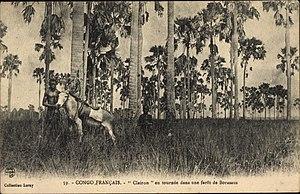
59 - Congo Français - ""Clairon"" en tournée dans une forêt de Borassus"
Les Vili forment un peuple bantou d'Afrique centrale, établi au sud-ouest du Gabon, en République du Congo, en Angola et en République démocratique du Congo. En République du Congo ils sont présents dans deux départements, Kouilou et Pointe Noire, et également nombreux dans Brazzaville. C'est un sous-groupe des Kongos.